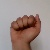
The image shows a hand gesture representing the letter 'A' in Indian Sign Language.